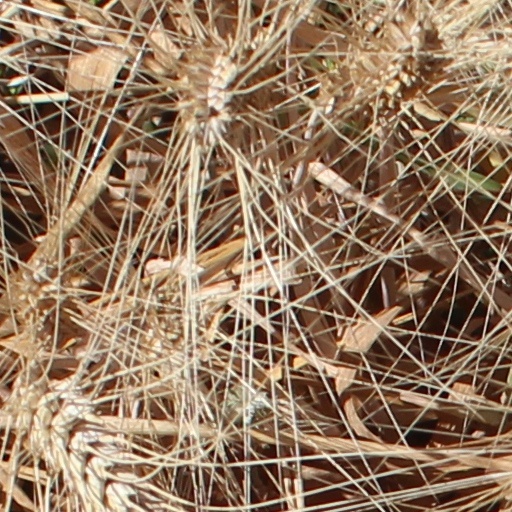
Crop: wheat